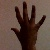
The image shows a hand gesture representing the number 5 in Indian Sign Language.